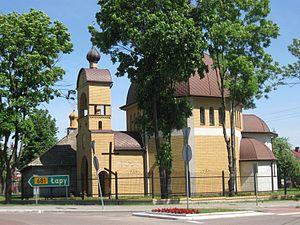
Brańsk est une ville de la voïvodie de Podlachie, dans le nord-est de la Pologne. Elle fait partie du powiat de Bielsk Podlaski. Sa population s'élevait à 3 914 habitants en 2011